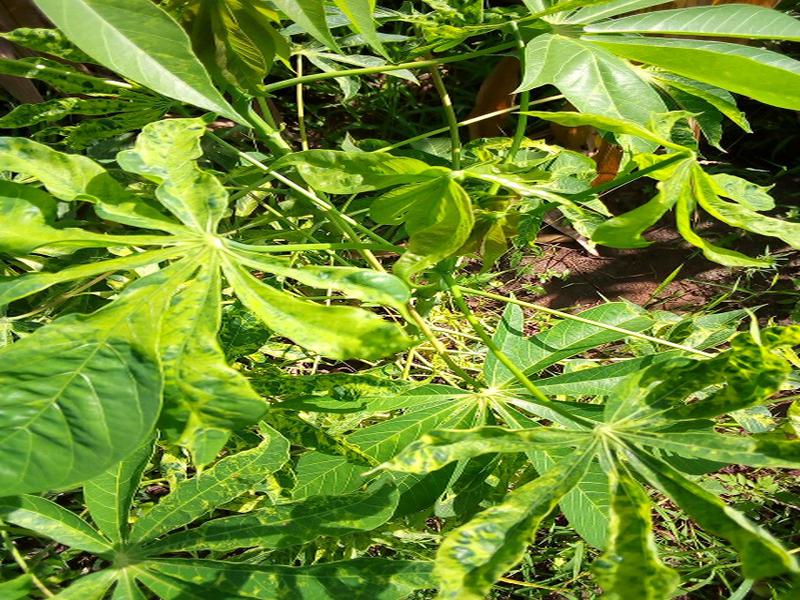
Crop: cassava
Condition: mosaic_disease